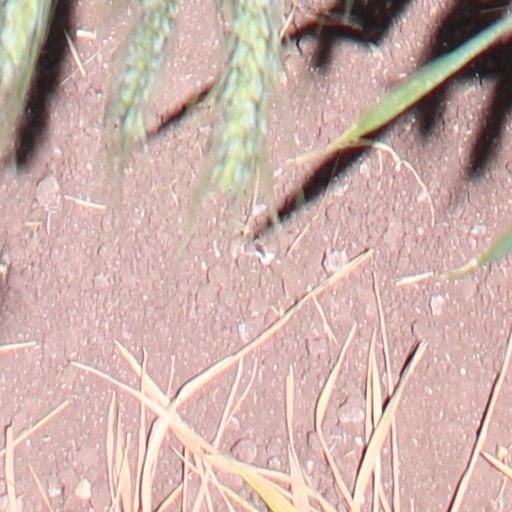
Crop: wheat